Cape Winelands Shale Fynbos

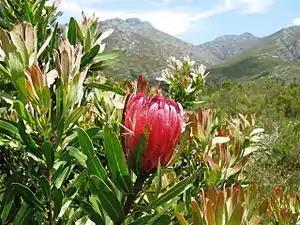
Protea flower in Cape Winelands Shale Fynbos.

Cape Winelands Shale Fynbos is a vegetation type that naturally occurs in the Cape Winelands (or "Boland") of the Western Cape, South Africa.